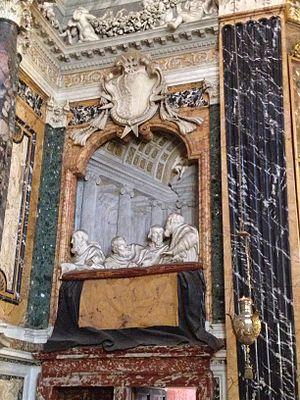
L’église Santa Maria della Vittoria de Rome est une église baroque romaine. Elle est le siège du titre cardinalice Santa Maria della Vittoria.